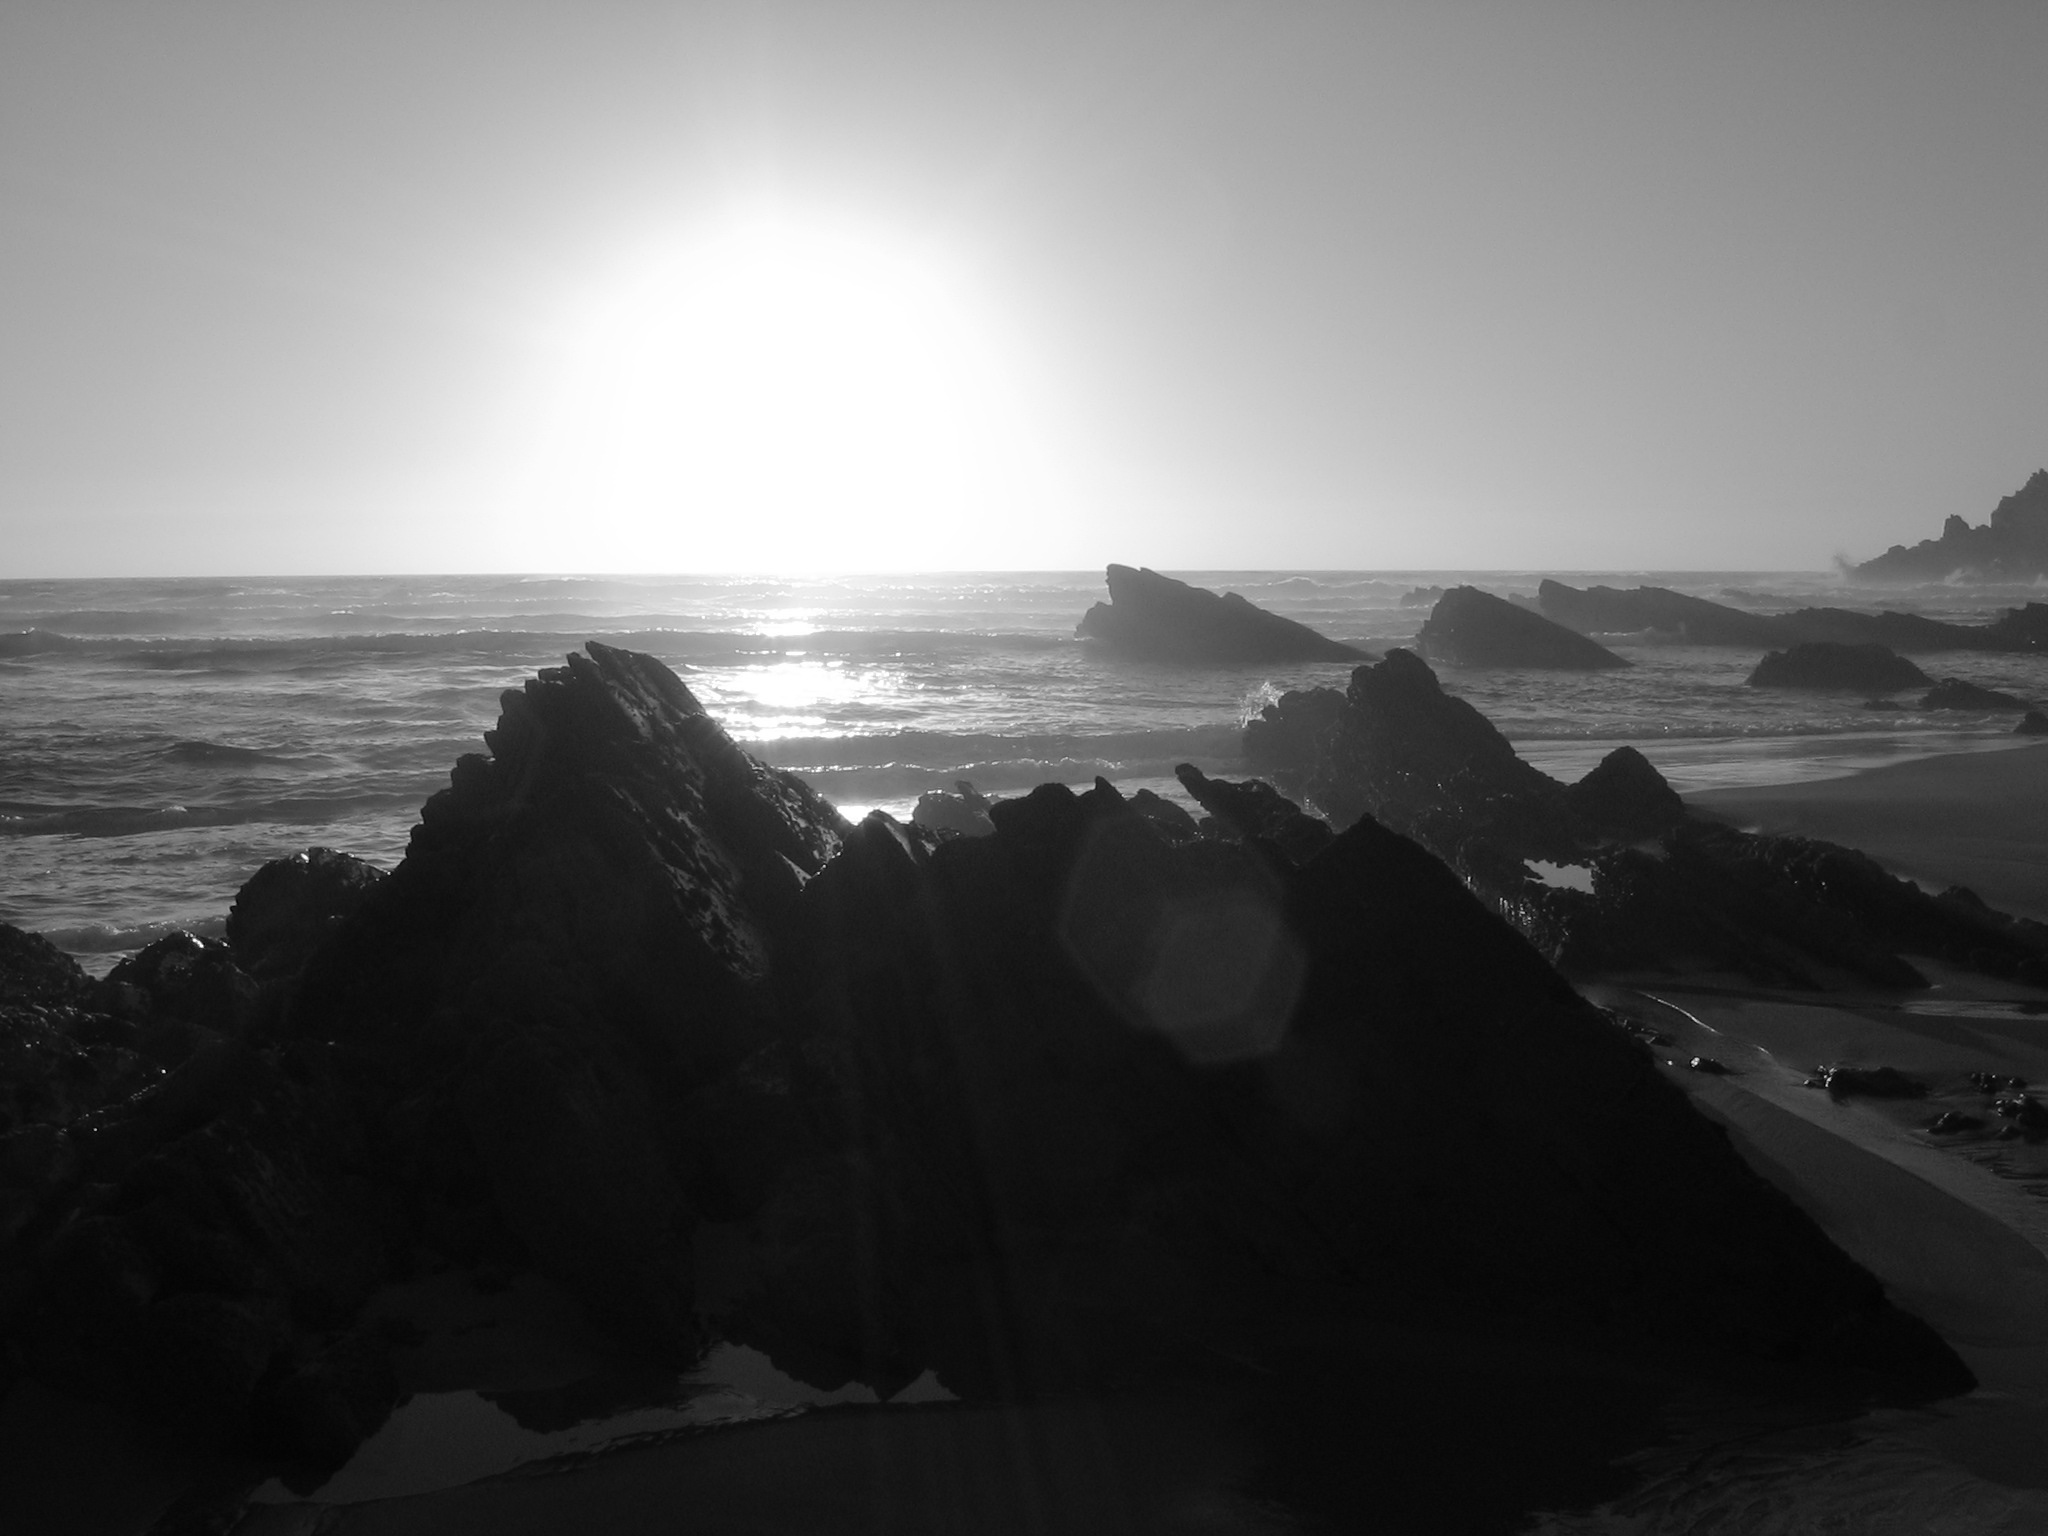
sea, coast, water, rock, ocean, horizon, mountain, light, cloud, black and white, sky, sunrise, sunset, mist, white, photography, sunlight, morning, wave, dawn, dusk, reflection, mediterranean, bay, darkness, black, monochrome, terrain, corsica, abendstimmung, evening sky, back light, at dusk, monochrome photography, atmospheric phenomenon